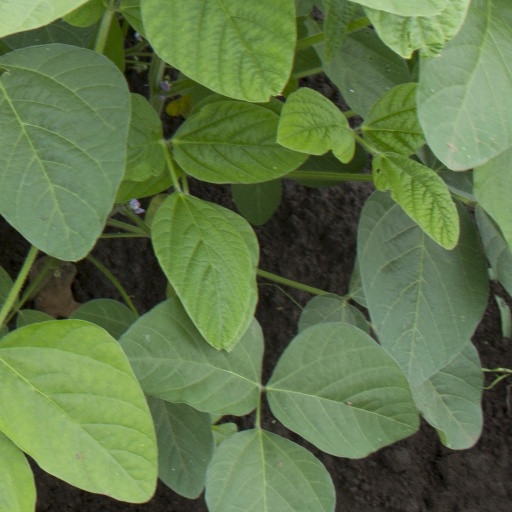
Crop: soybean